Asteroids in fiction

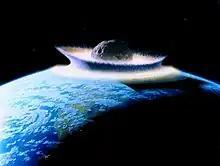
Artist's depiction of an apocalyptic impact event

Asteroids have appeared in fiction since at least the late 1800s, the first one—Ceres—having been discovered in 1801. They were initially only used infrequently as writers preferred the planets as settings. The once-popular Phaëton hypothesis, which states that the asteroid belt consists of the remnants of the former fifth planet that existed in an orbit between Mars and Jupiter before somehow being destroyed, has been a recurring theme with various explanations for the planet's destruction proposed. This hypothetical former planet is in science fiction often called "Bodia" in reference to Johann Elert Bode, for whom the since-discredited Titius–Bode law that predicts the planet's existence is named.